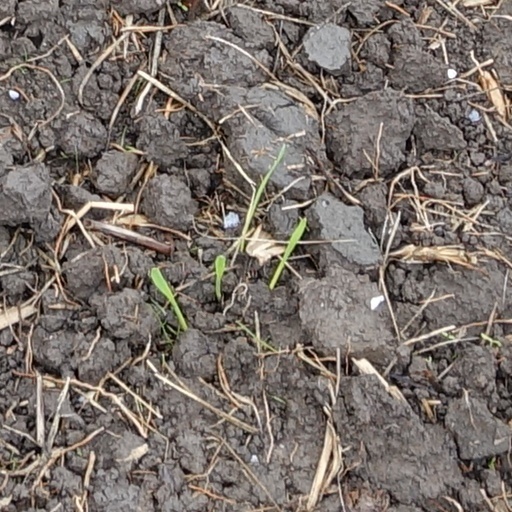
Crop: wheat